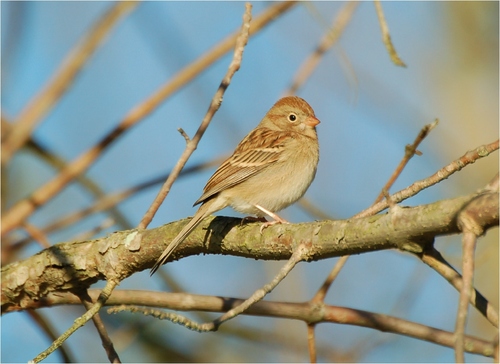
a small bird with a very short, sharp orange beak, the eyering is white and the crown is dark brown, the belly of the bird is tan as well as the head.
this bird has a small orange bill, an off-white belly, tan wings and head, and an off-white eyering.
this bird is brown in color with a brown beak and brown eye rings.
this bird as a brownish hue to it along with a white plump belly. its wingbars are lighter in color to the rest of the bird and its bill is small.
this bird is brown with white on its chest and has a very short beak.
this bird is brown with white and has a very short beak.
this bird has wings that are brown and has a white bely
this bird has a short beak and big eyes with brown and white wings.
the bird has a small bill and tan belly and breast.
this bird has a brown crown, brown primaries, and a brown belly.
Species: Field Sparrow